Judge, Jury, Executioner

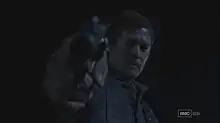
Daryl prepares to kill Dale out of mercy.

"Judge, Jury, Executioner" is the eleventh episode of the second season of the post-apocalyptic horror television series "The Walking Dead". It originally aired on AMC in the United States on March 4, 2012. In this episode, Rick Grimes (Andrew Lincoln) and his group opt to execute Randall (Michael Zegen), much to the frustration of Dale Horvath (Jeffrey DeMunn). Dale fears that the group is losing their humanity, which prompts him to persuade some of the group members to protest against the consensus. Meanwhile, Carl Grimes (Chandler Riggs) behaves recklessly and carelessly, going as far as to steal Daryl Dixon (Norman Reedus)'s gun and harass a walker, which will ultimately initiate grave consequences for the group.